Reactions to the 2021–2022 Russo-Ukrainian crisis

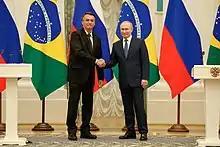
Putin and Brazilian President Jair Bolsonaro on 16 February 2022

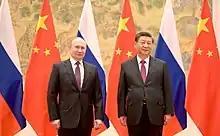
Putin visited China and met with Chinese leader Xi Jinping on 4 February 2022

U.S. officials began talks with Qatar and other natural gas exporters over supplying European countries with liquefied natural gas (LNG). The EU member states receive about 40% of its natural gas supply from Russia and possible US sanctions could heavily impact Russia's supplies to Europe during the winter season.